Ducati DesertX

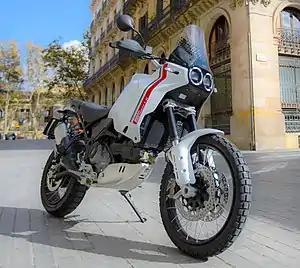

The Ducati DesertX is a enduro from Ducati, released in 2022. It has a V2 engine. Claimed dry weight is .